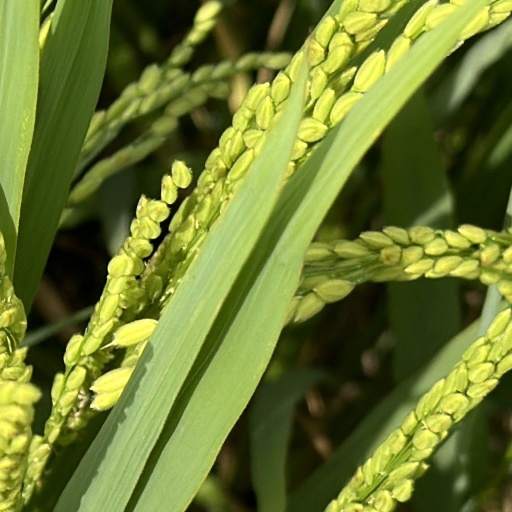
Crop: rice